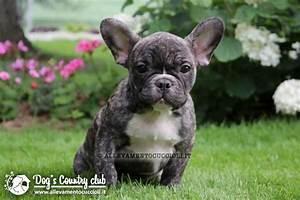
dog